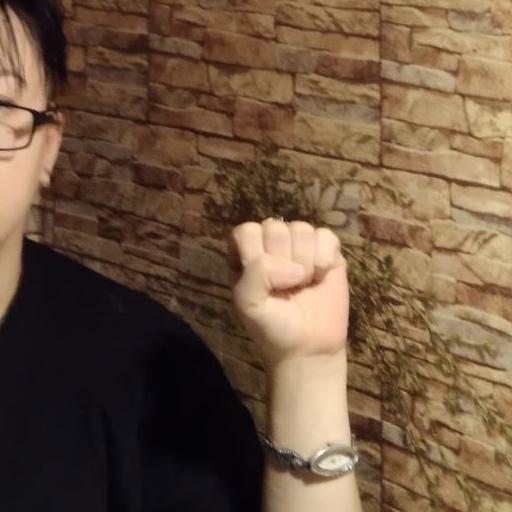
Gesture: fist